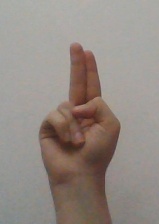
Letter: taa